2015 Axalta "We Paint Winners" 400

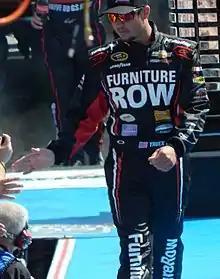
Martin Truex Jr., seen here at the 2015 Daytona 500, snapped a 69 race winless drought and scored the third victory of his career at Pocono.

The race restarted with 35 laps to go. The sixth caution of the race flew with 32 laps to go for a single car wreck in turn 1. As Moffitt was riding the high line in 1, Brad Keselowski hit him in the left rear corner and sent the No. 34 car spinning. Tony Stewart was tagged for an uncontrolled tire and was forced to restart the race from the rear of the field.